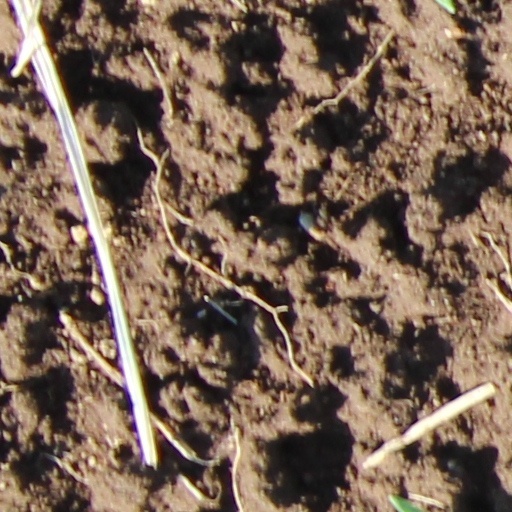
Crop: wheat